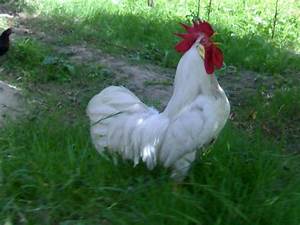
Label: gallina